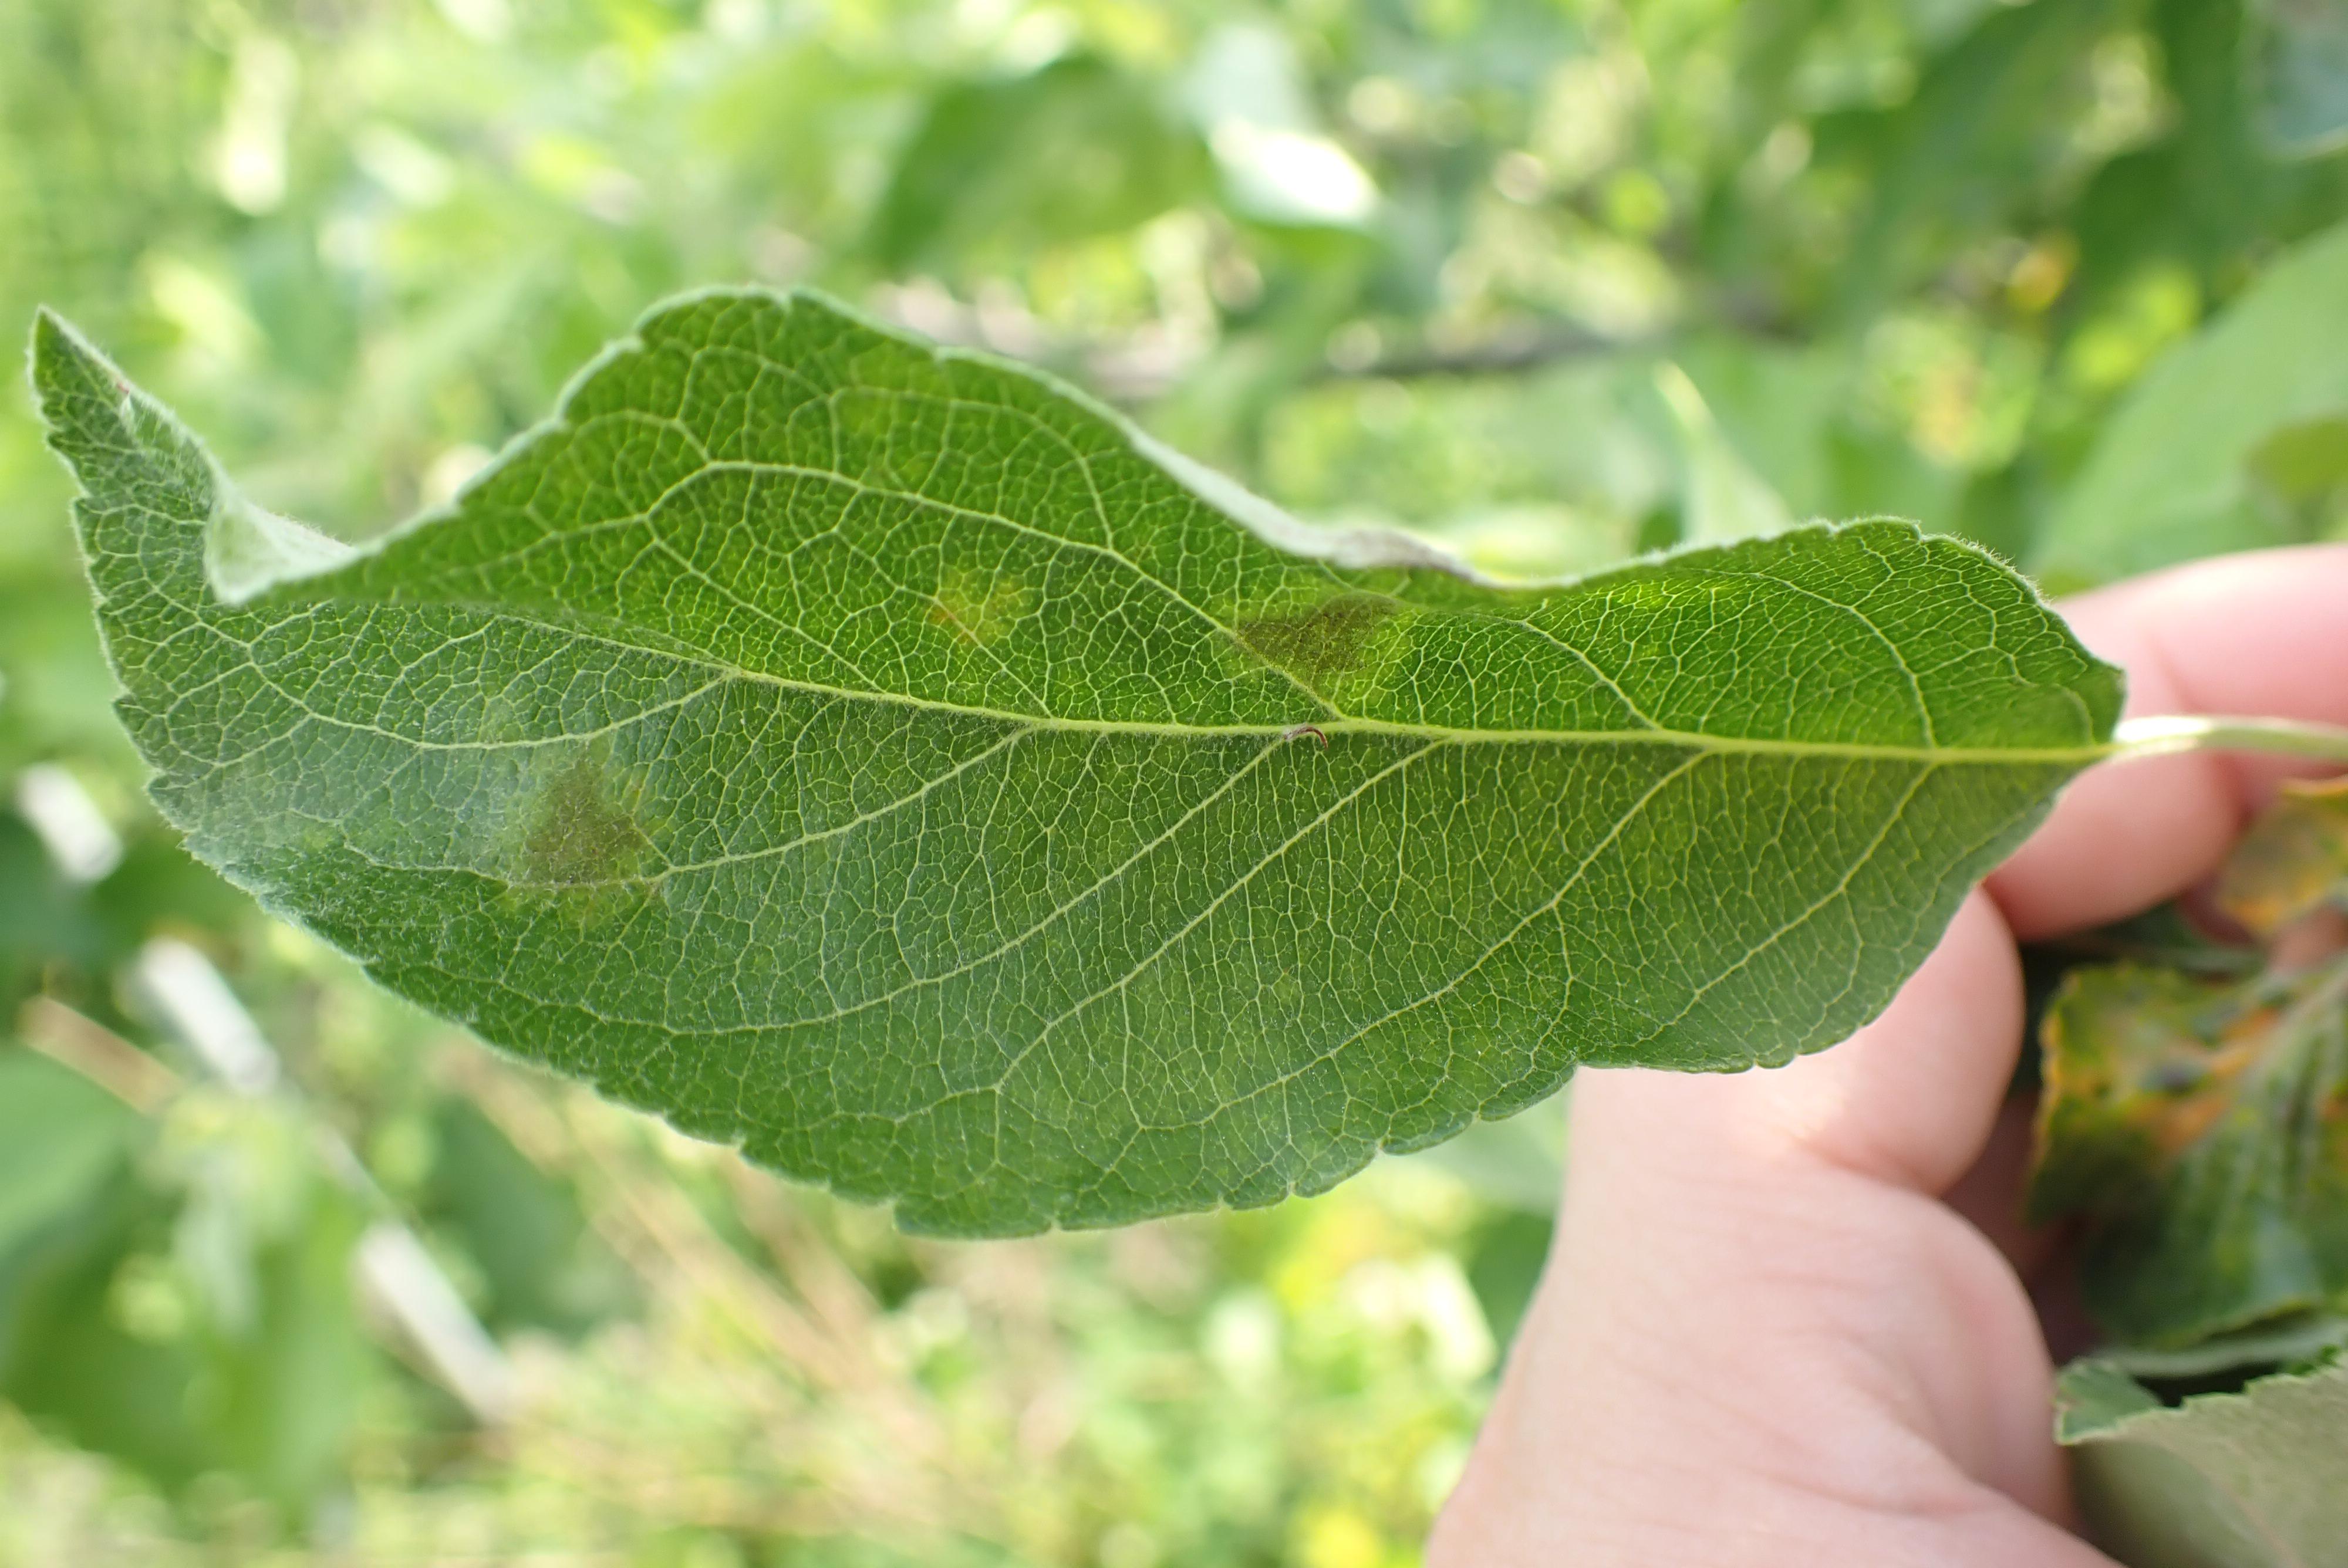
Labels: scab